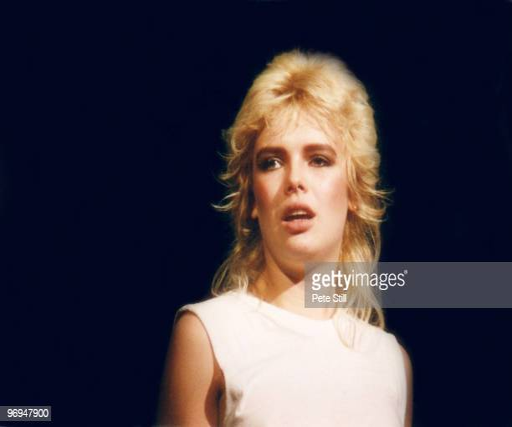
pop artist performs on stage